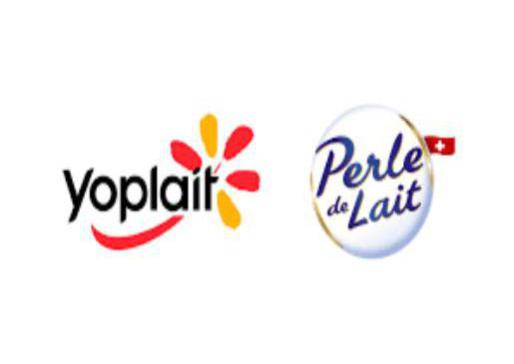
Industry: Leisure